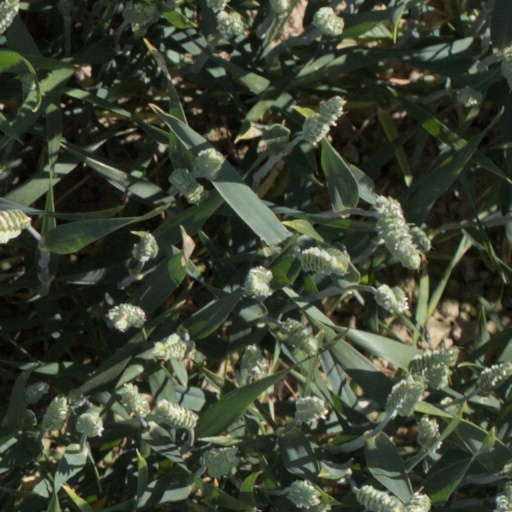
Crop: wheat